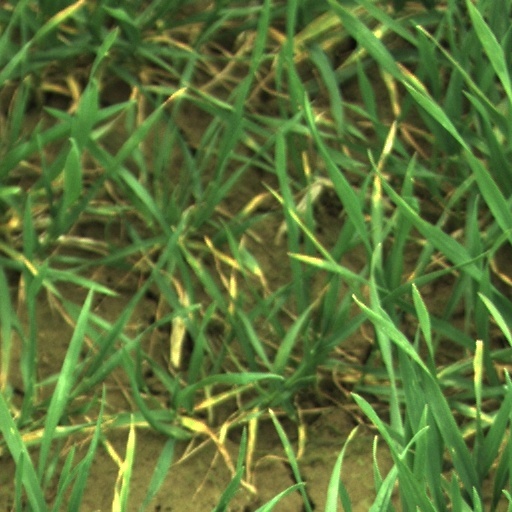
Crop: wheat